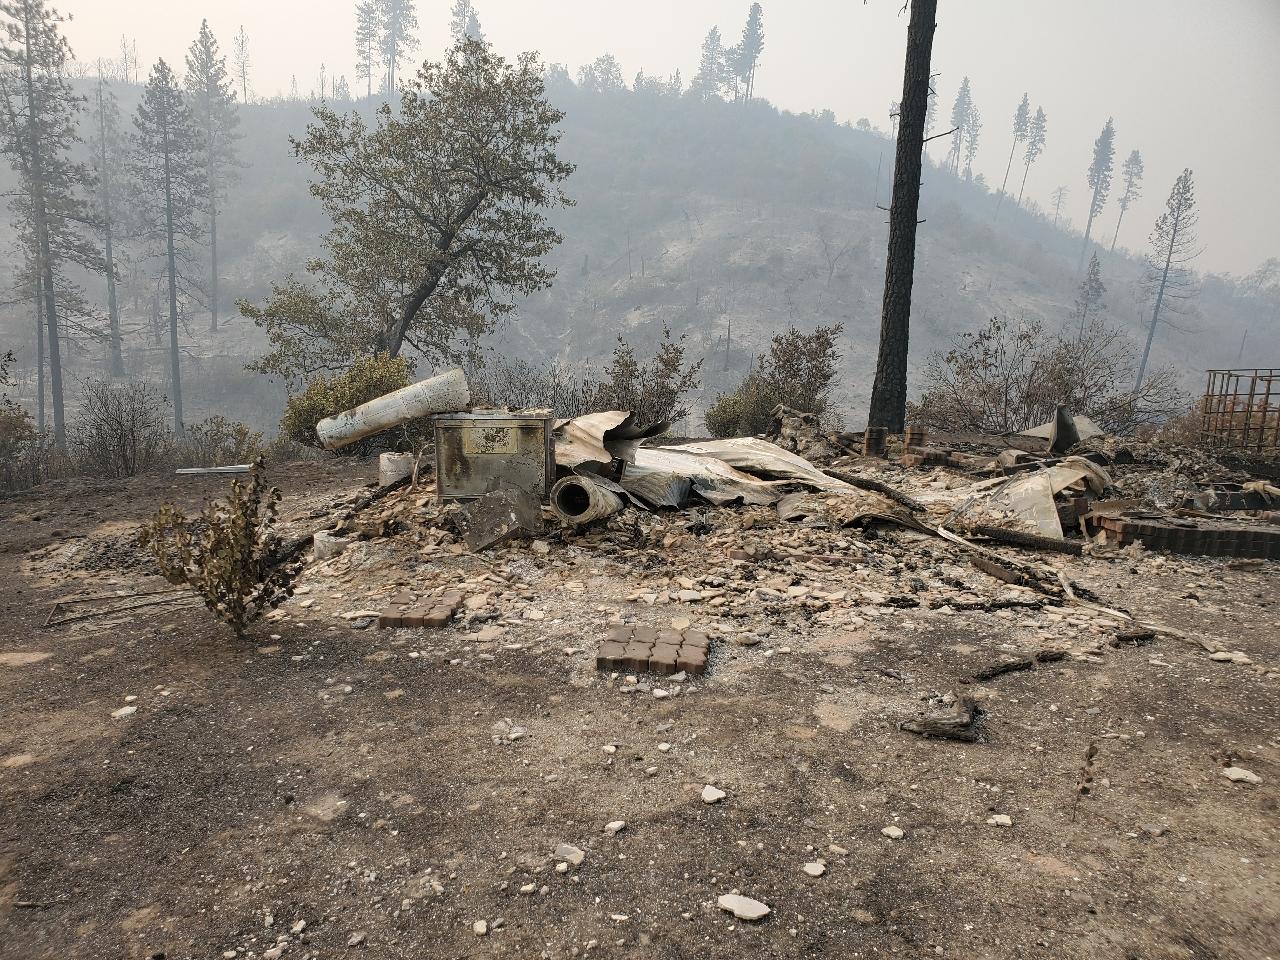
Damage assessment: destroyed